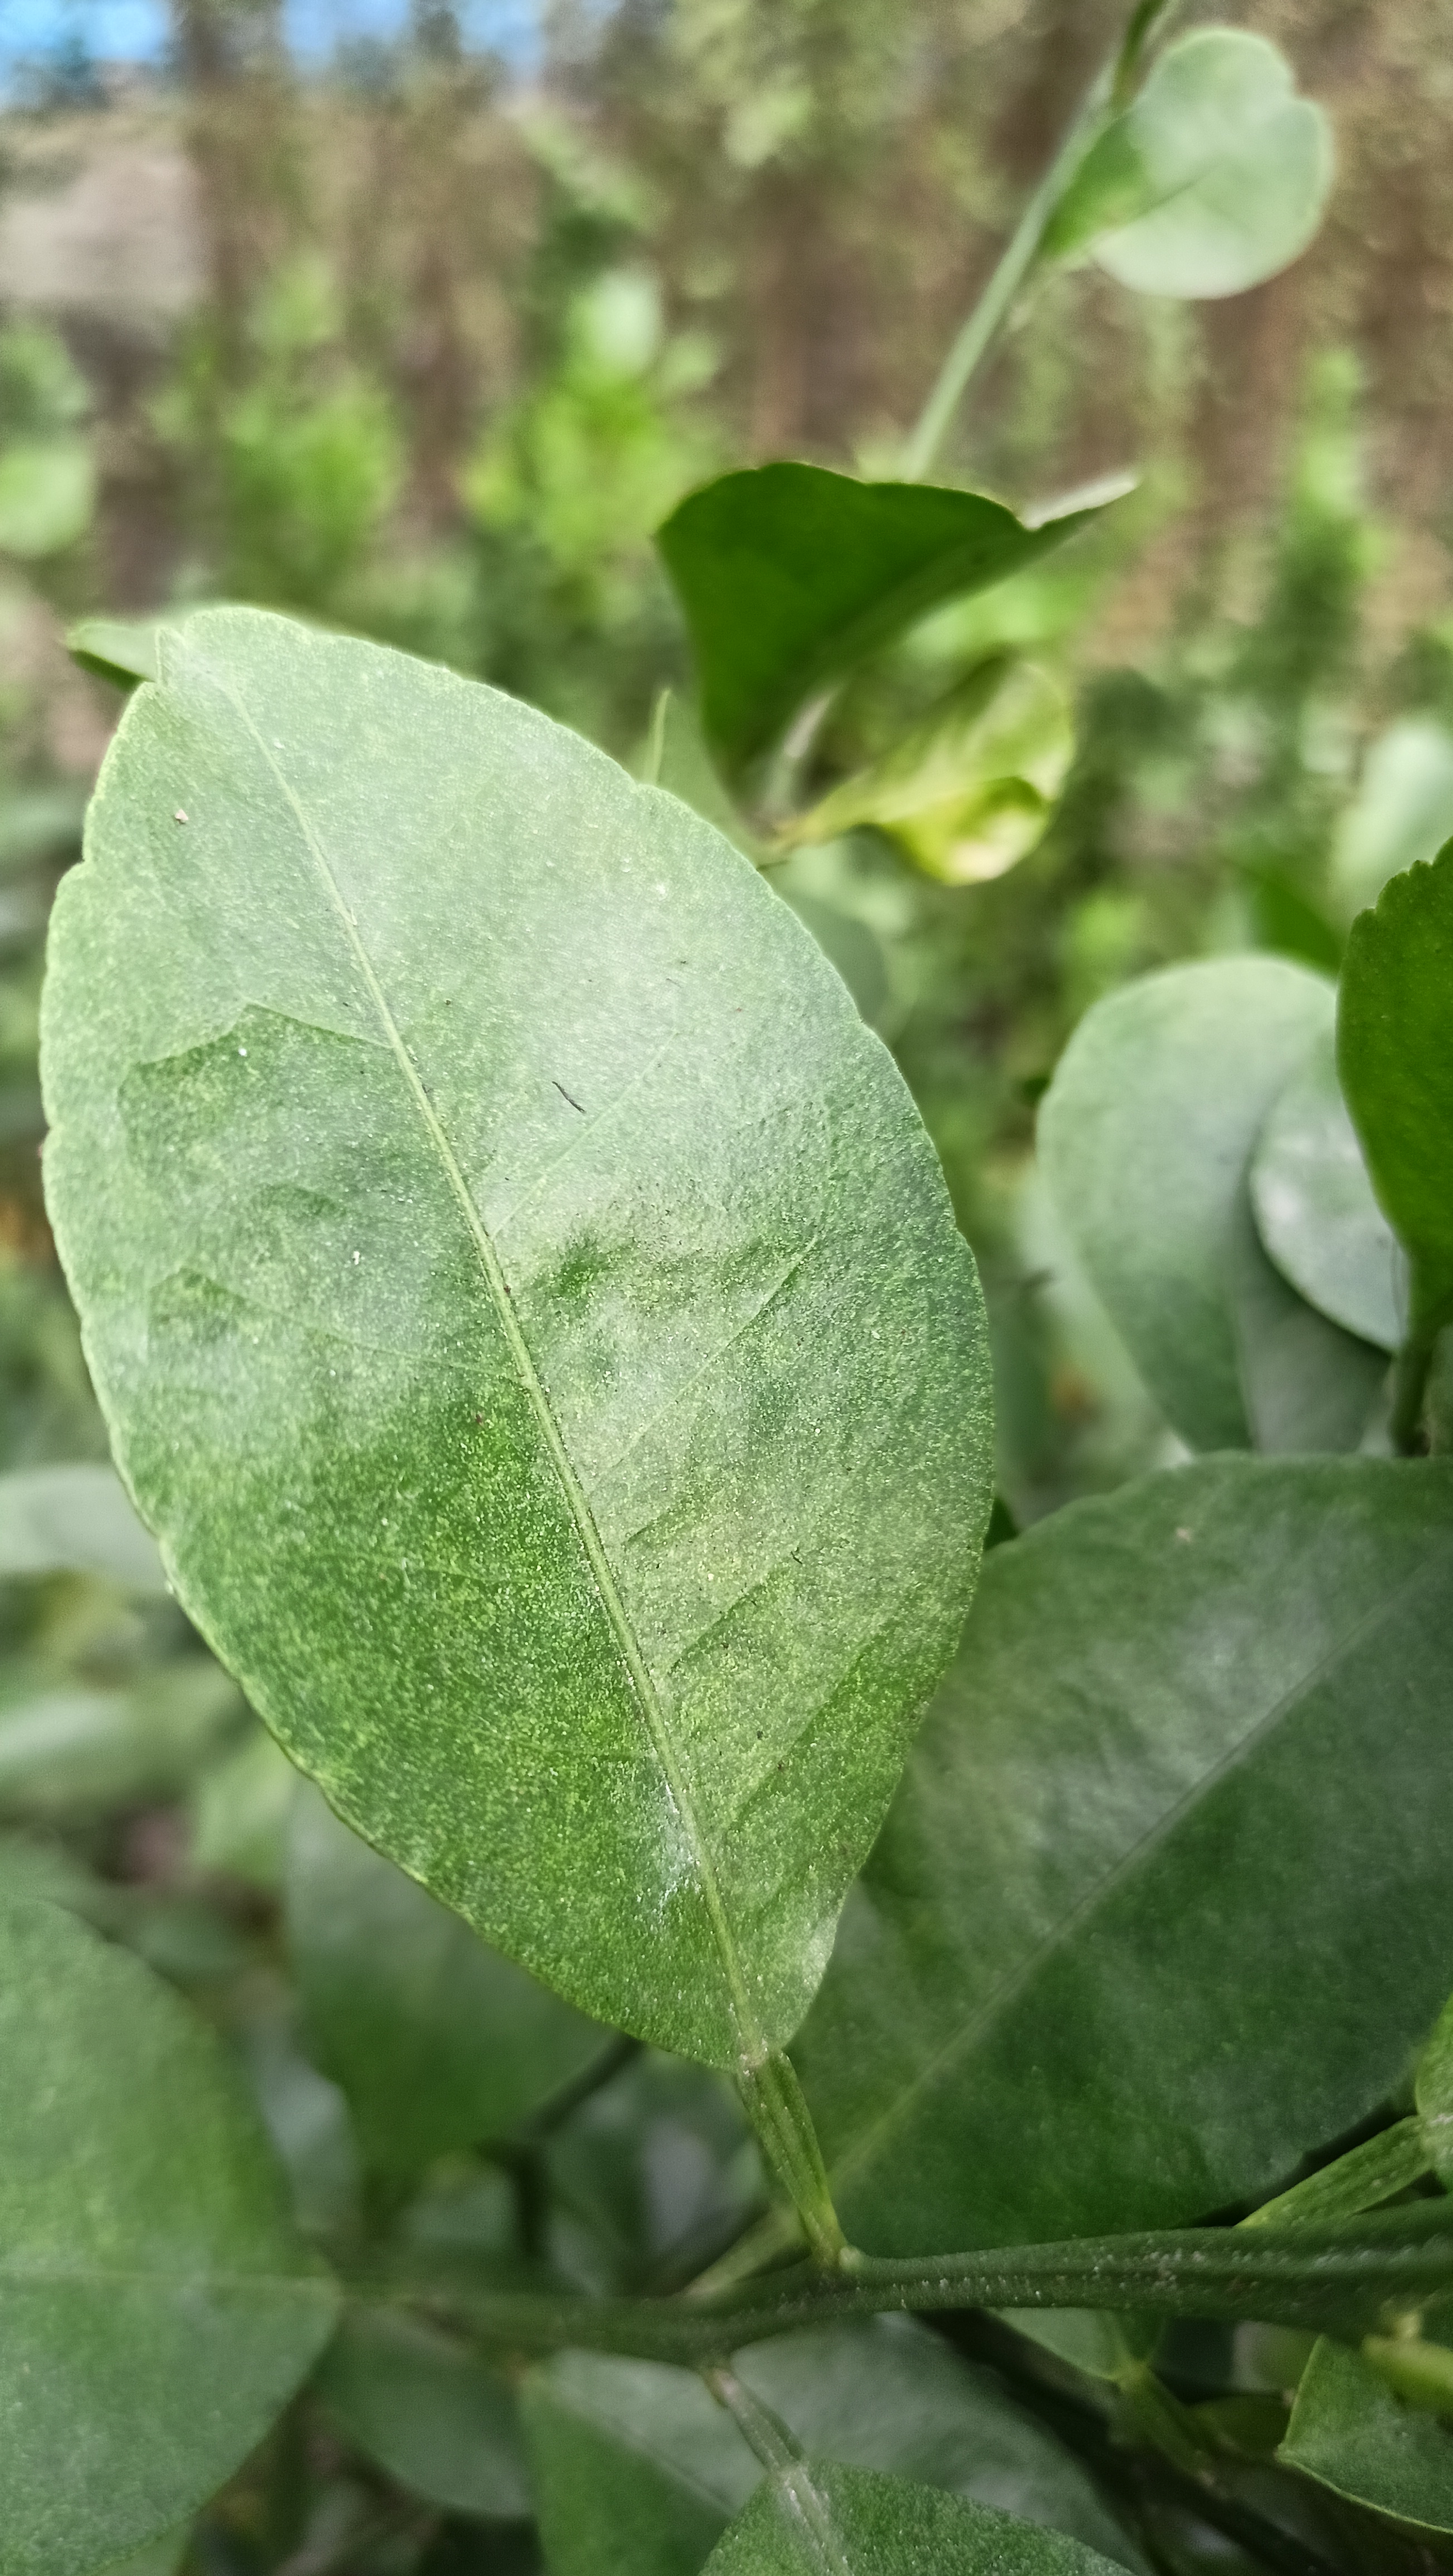
Mandarin leaf variety: China Mishti